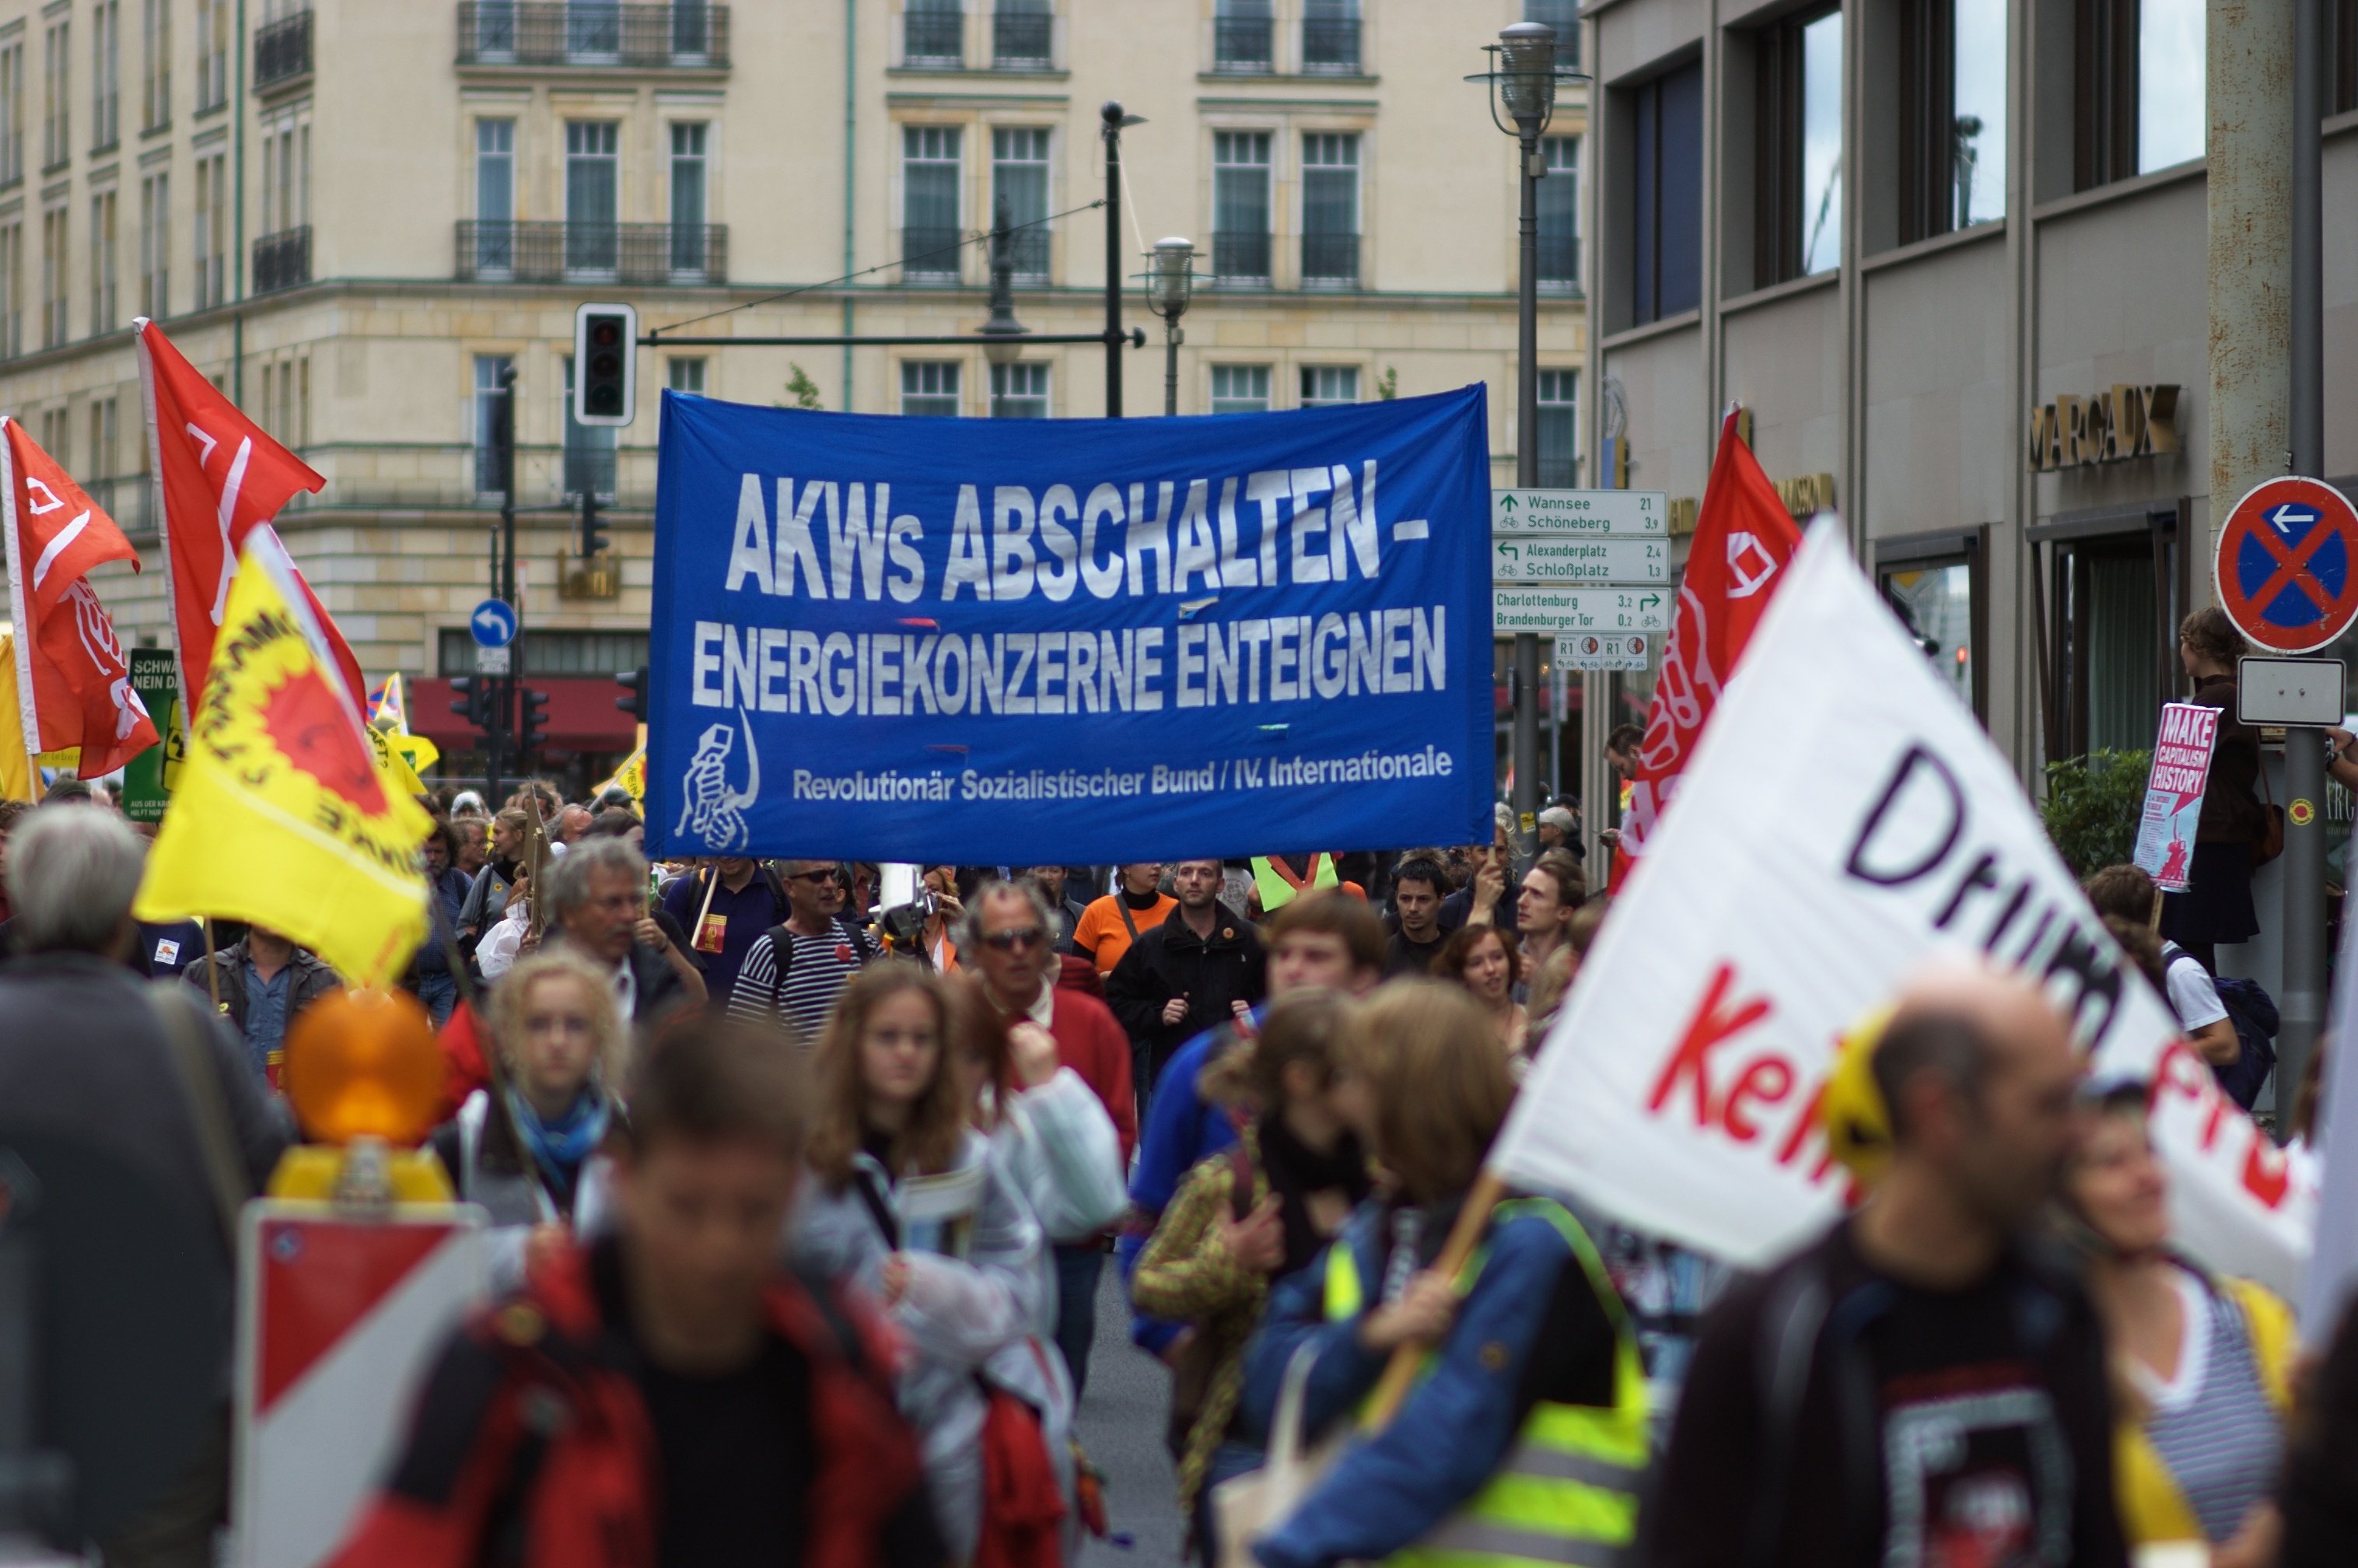
education, rawtherapee, germany, deutschland, berlin, walimex, samyang, pentax, 85mm, demonstration, protest, lenstagged, steffenzahn, k100d, justpentax, berlinmitte, iamflickr, 85mmf14, walimex85mm, walimexpro8514if, antiatomkraft